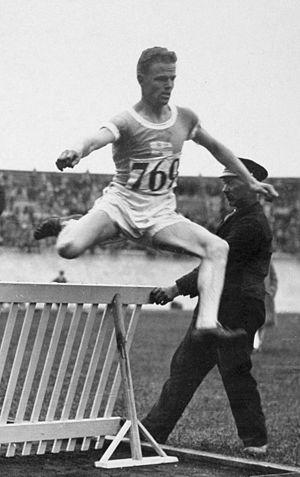
Ove Andersen, né le 2 août 1899 et décédé le 13 janvier 1967, était un coureur de fond finlandais.